E. A. Rickards

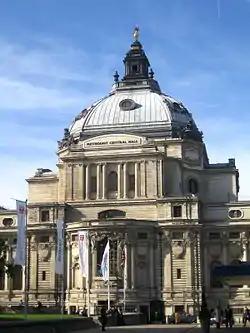
Methodist Central Hall in Westminster, London

In 1889 he joined Eedle & Meyers as an assistant before moving into a work as an assistant for a variety of architects. This included George Campbell Sherrin, where he designed the lantern for Sherrin's dome at the Brompton Oratory in 1894. Rickards qualified in 1896 and went into partnership with architects Henry Vaughan Lanchester and James Stewart. Rickards was elected to the Art Workers' Guild in 1904, and as a fellow of the Royal Institute of British Architects in 1906. He specialized in baroque architecture. He designed the Methodist Central Hall in Westminster, London, in 1907.